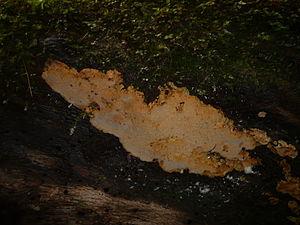
Les Meripilaceae forment une famille de champignons basidiomycètes de l'ordre des Polyporales.